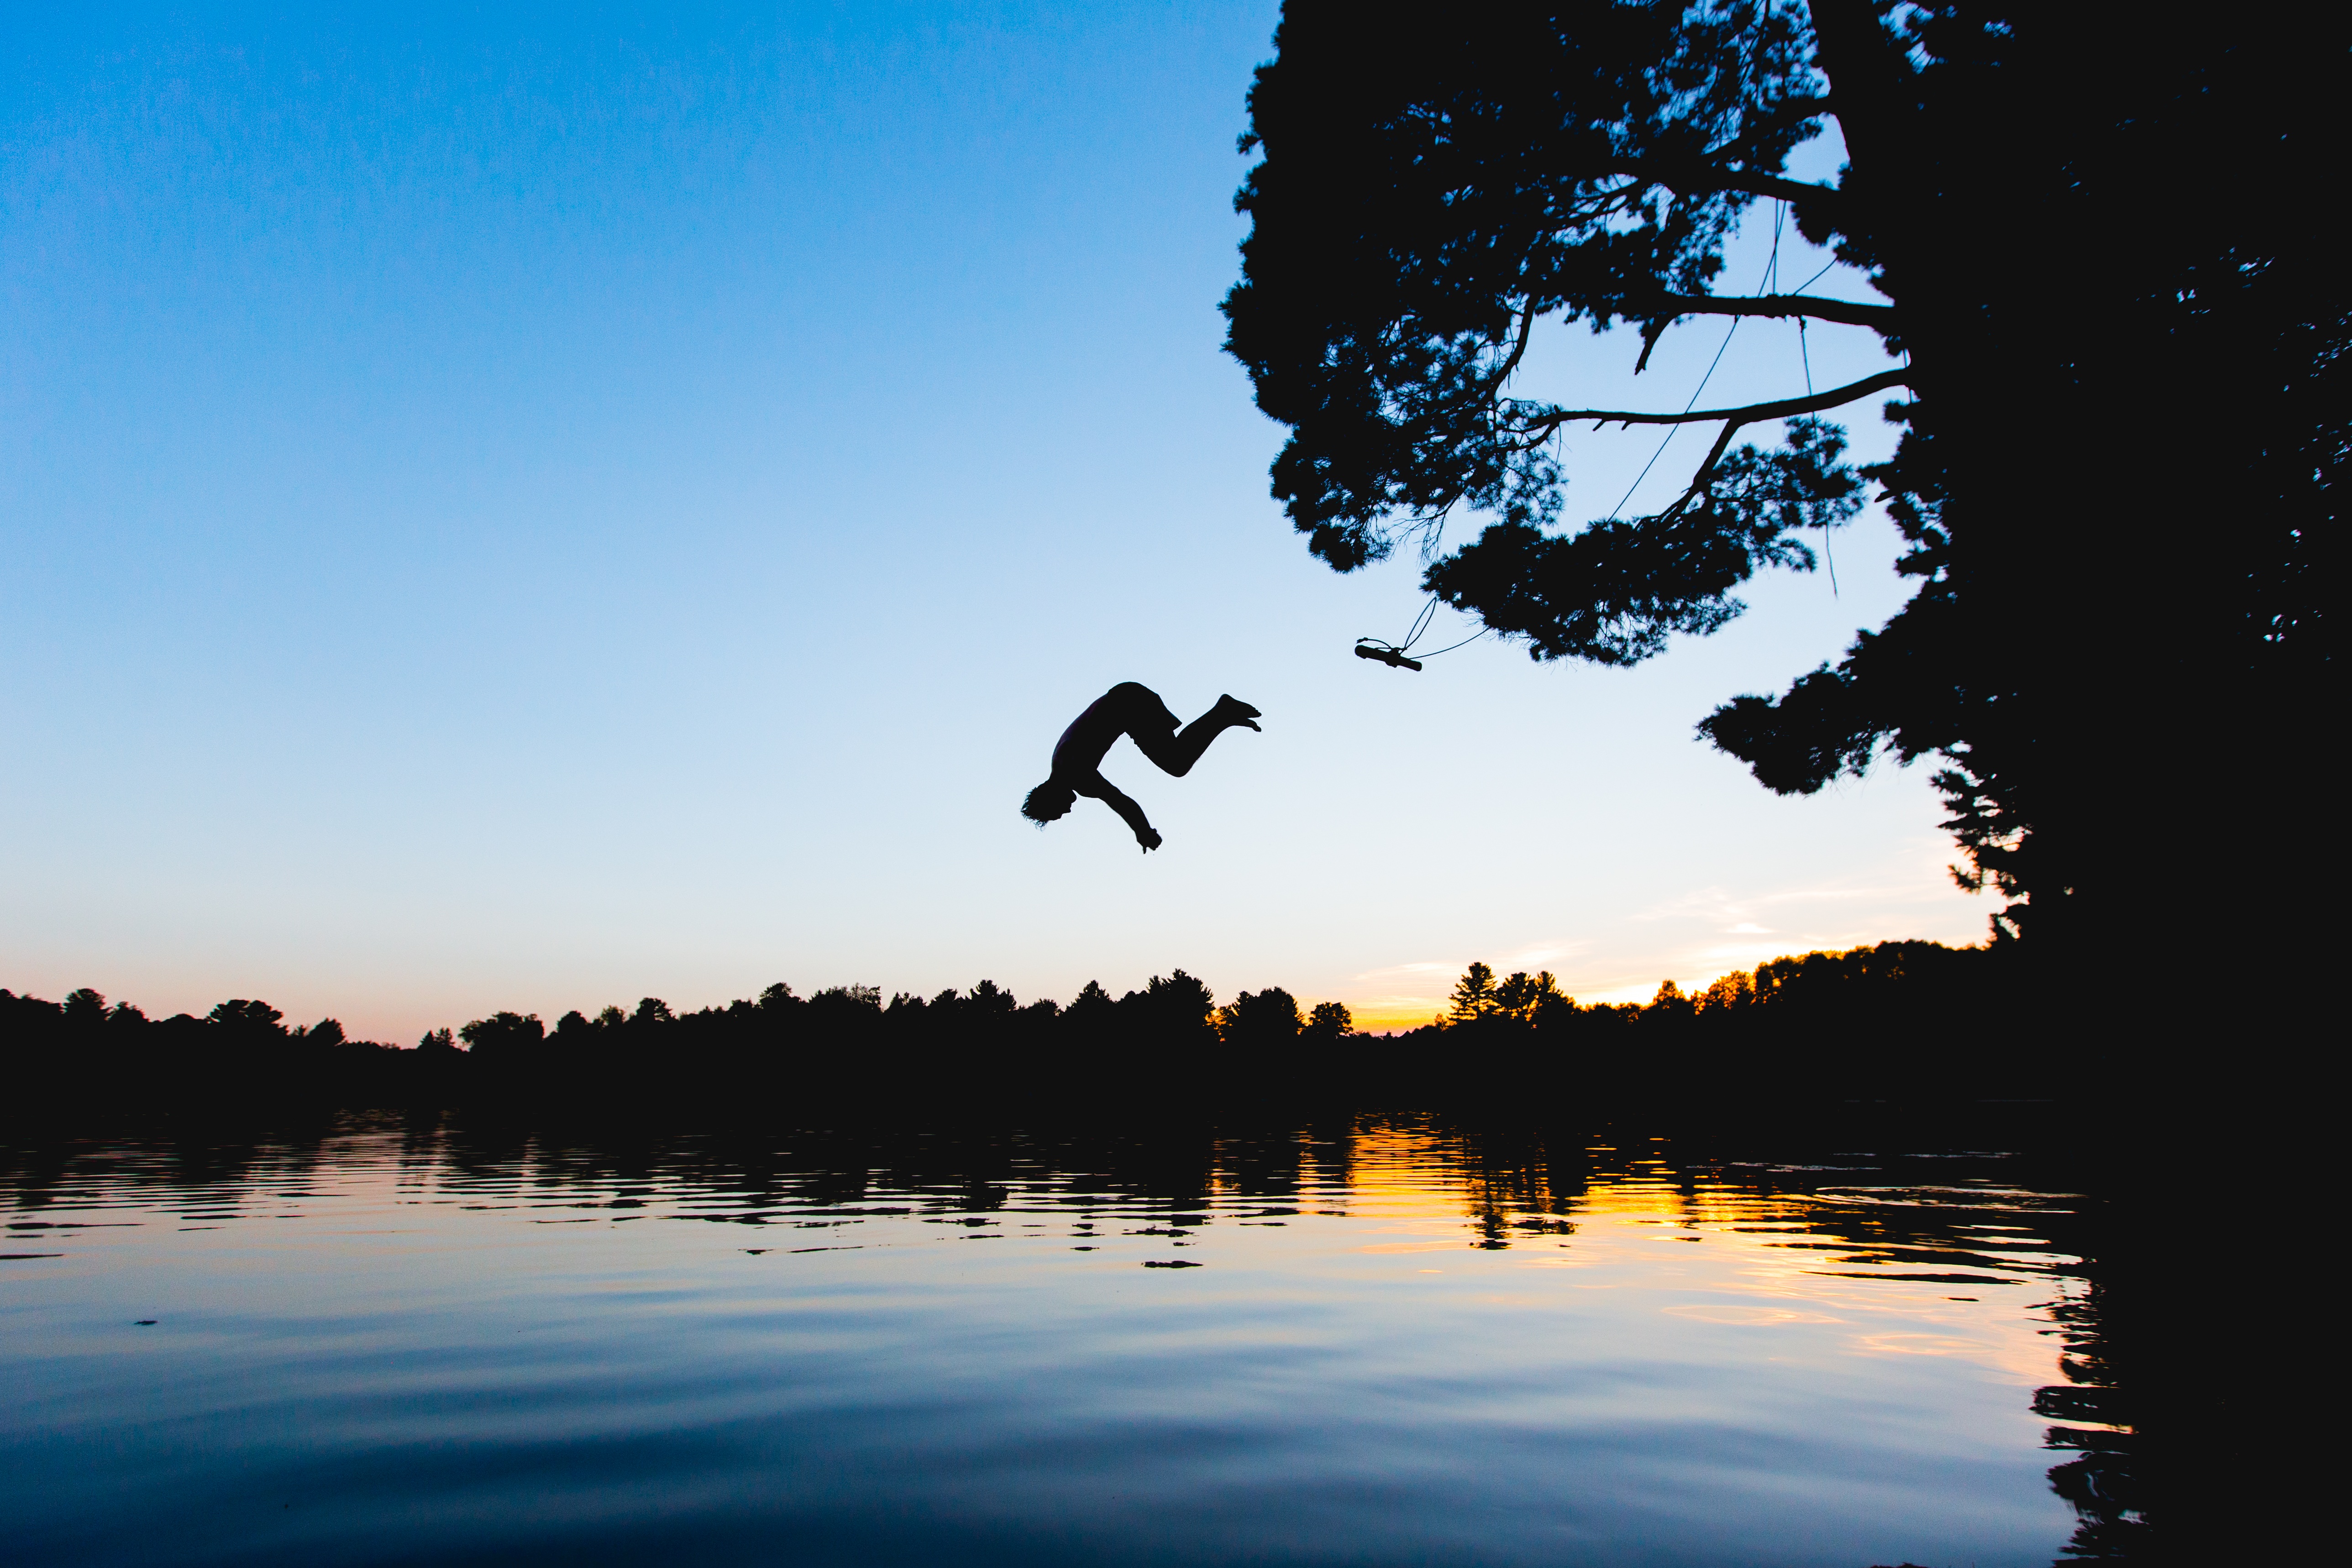
tree, water, nature, bird, cloud, sky, sunset, morning, lake, dawn, dusk, evening, reflection, swing